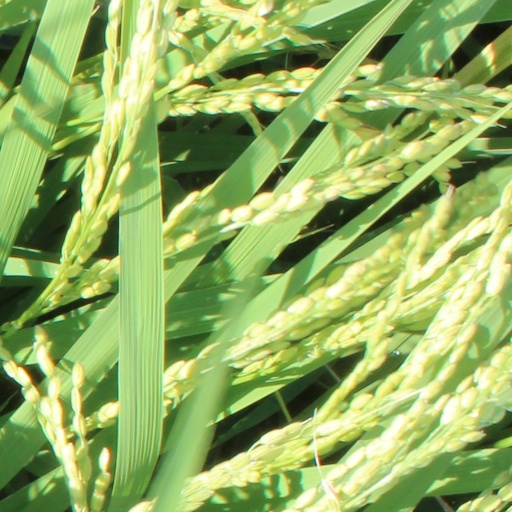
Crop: rice